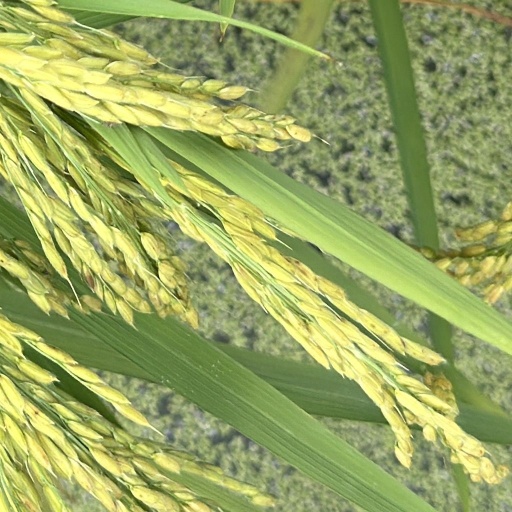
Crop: rice